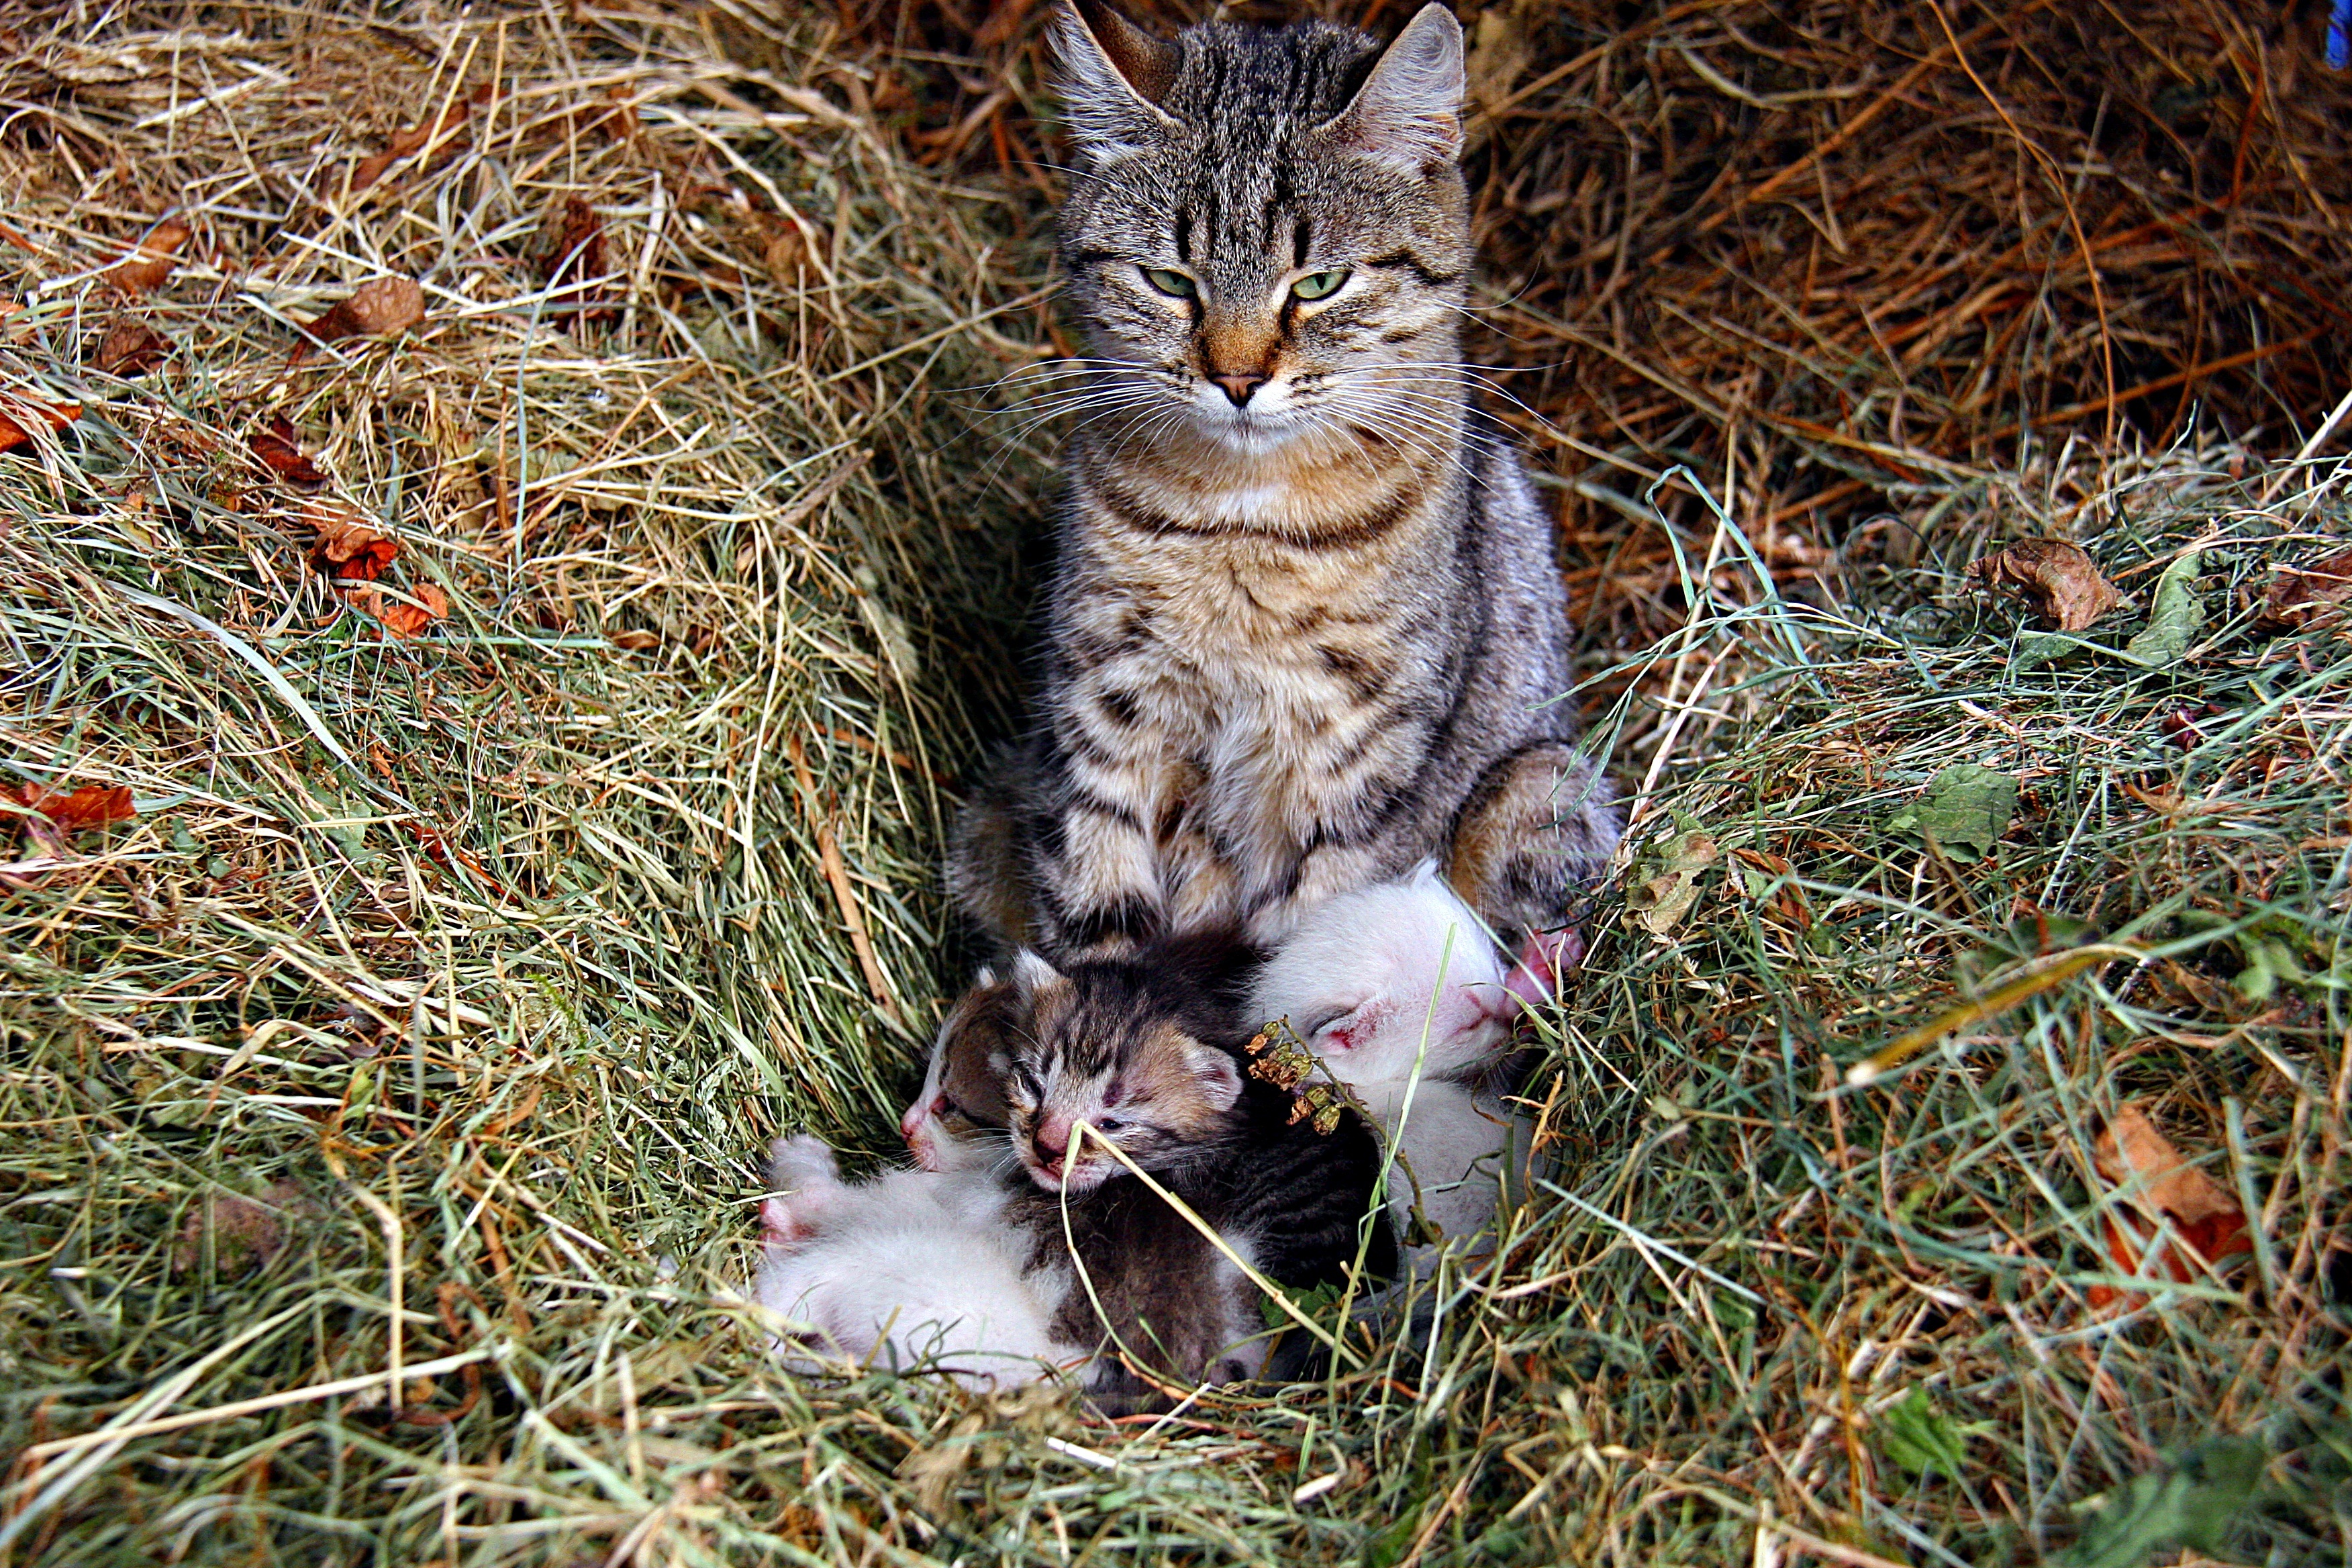
grass, cute, wildlife, kitten, cat, mammal, fauna, family, whiskers, animals, vertebrate, kittens, bobcat, tabby cat, bengal, wild cat, small to medium sized cats, cat like mammal